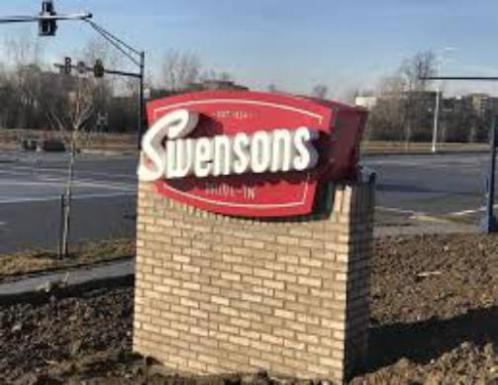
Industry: Food